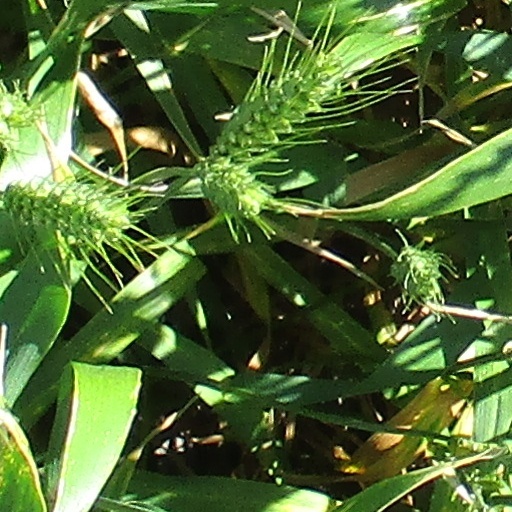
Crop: wheat